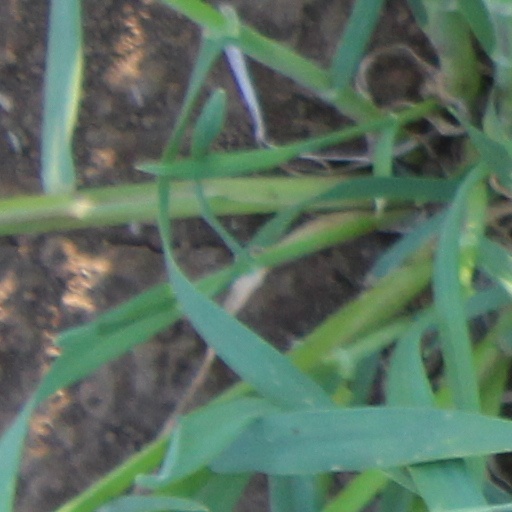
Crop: wheat